Piragua (food)

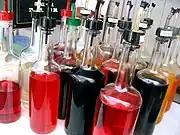
Fruit flavored syrups

In the process of preparing a piragua, the piragüero shaves the ice from the block of ice with a hand ice shaver. He then puts the shaved ice into a cup and uses a funnel-shaped tool to give it the distinctive pyramid shape. The piragüero finishes making the piragua when he pours the desired flavored syrup over it. Piragüeros only go out on hot sunny days because those are the only days when they can expect good business.